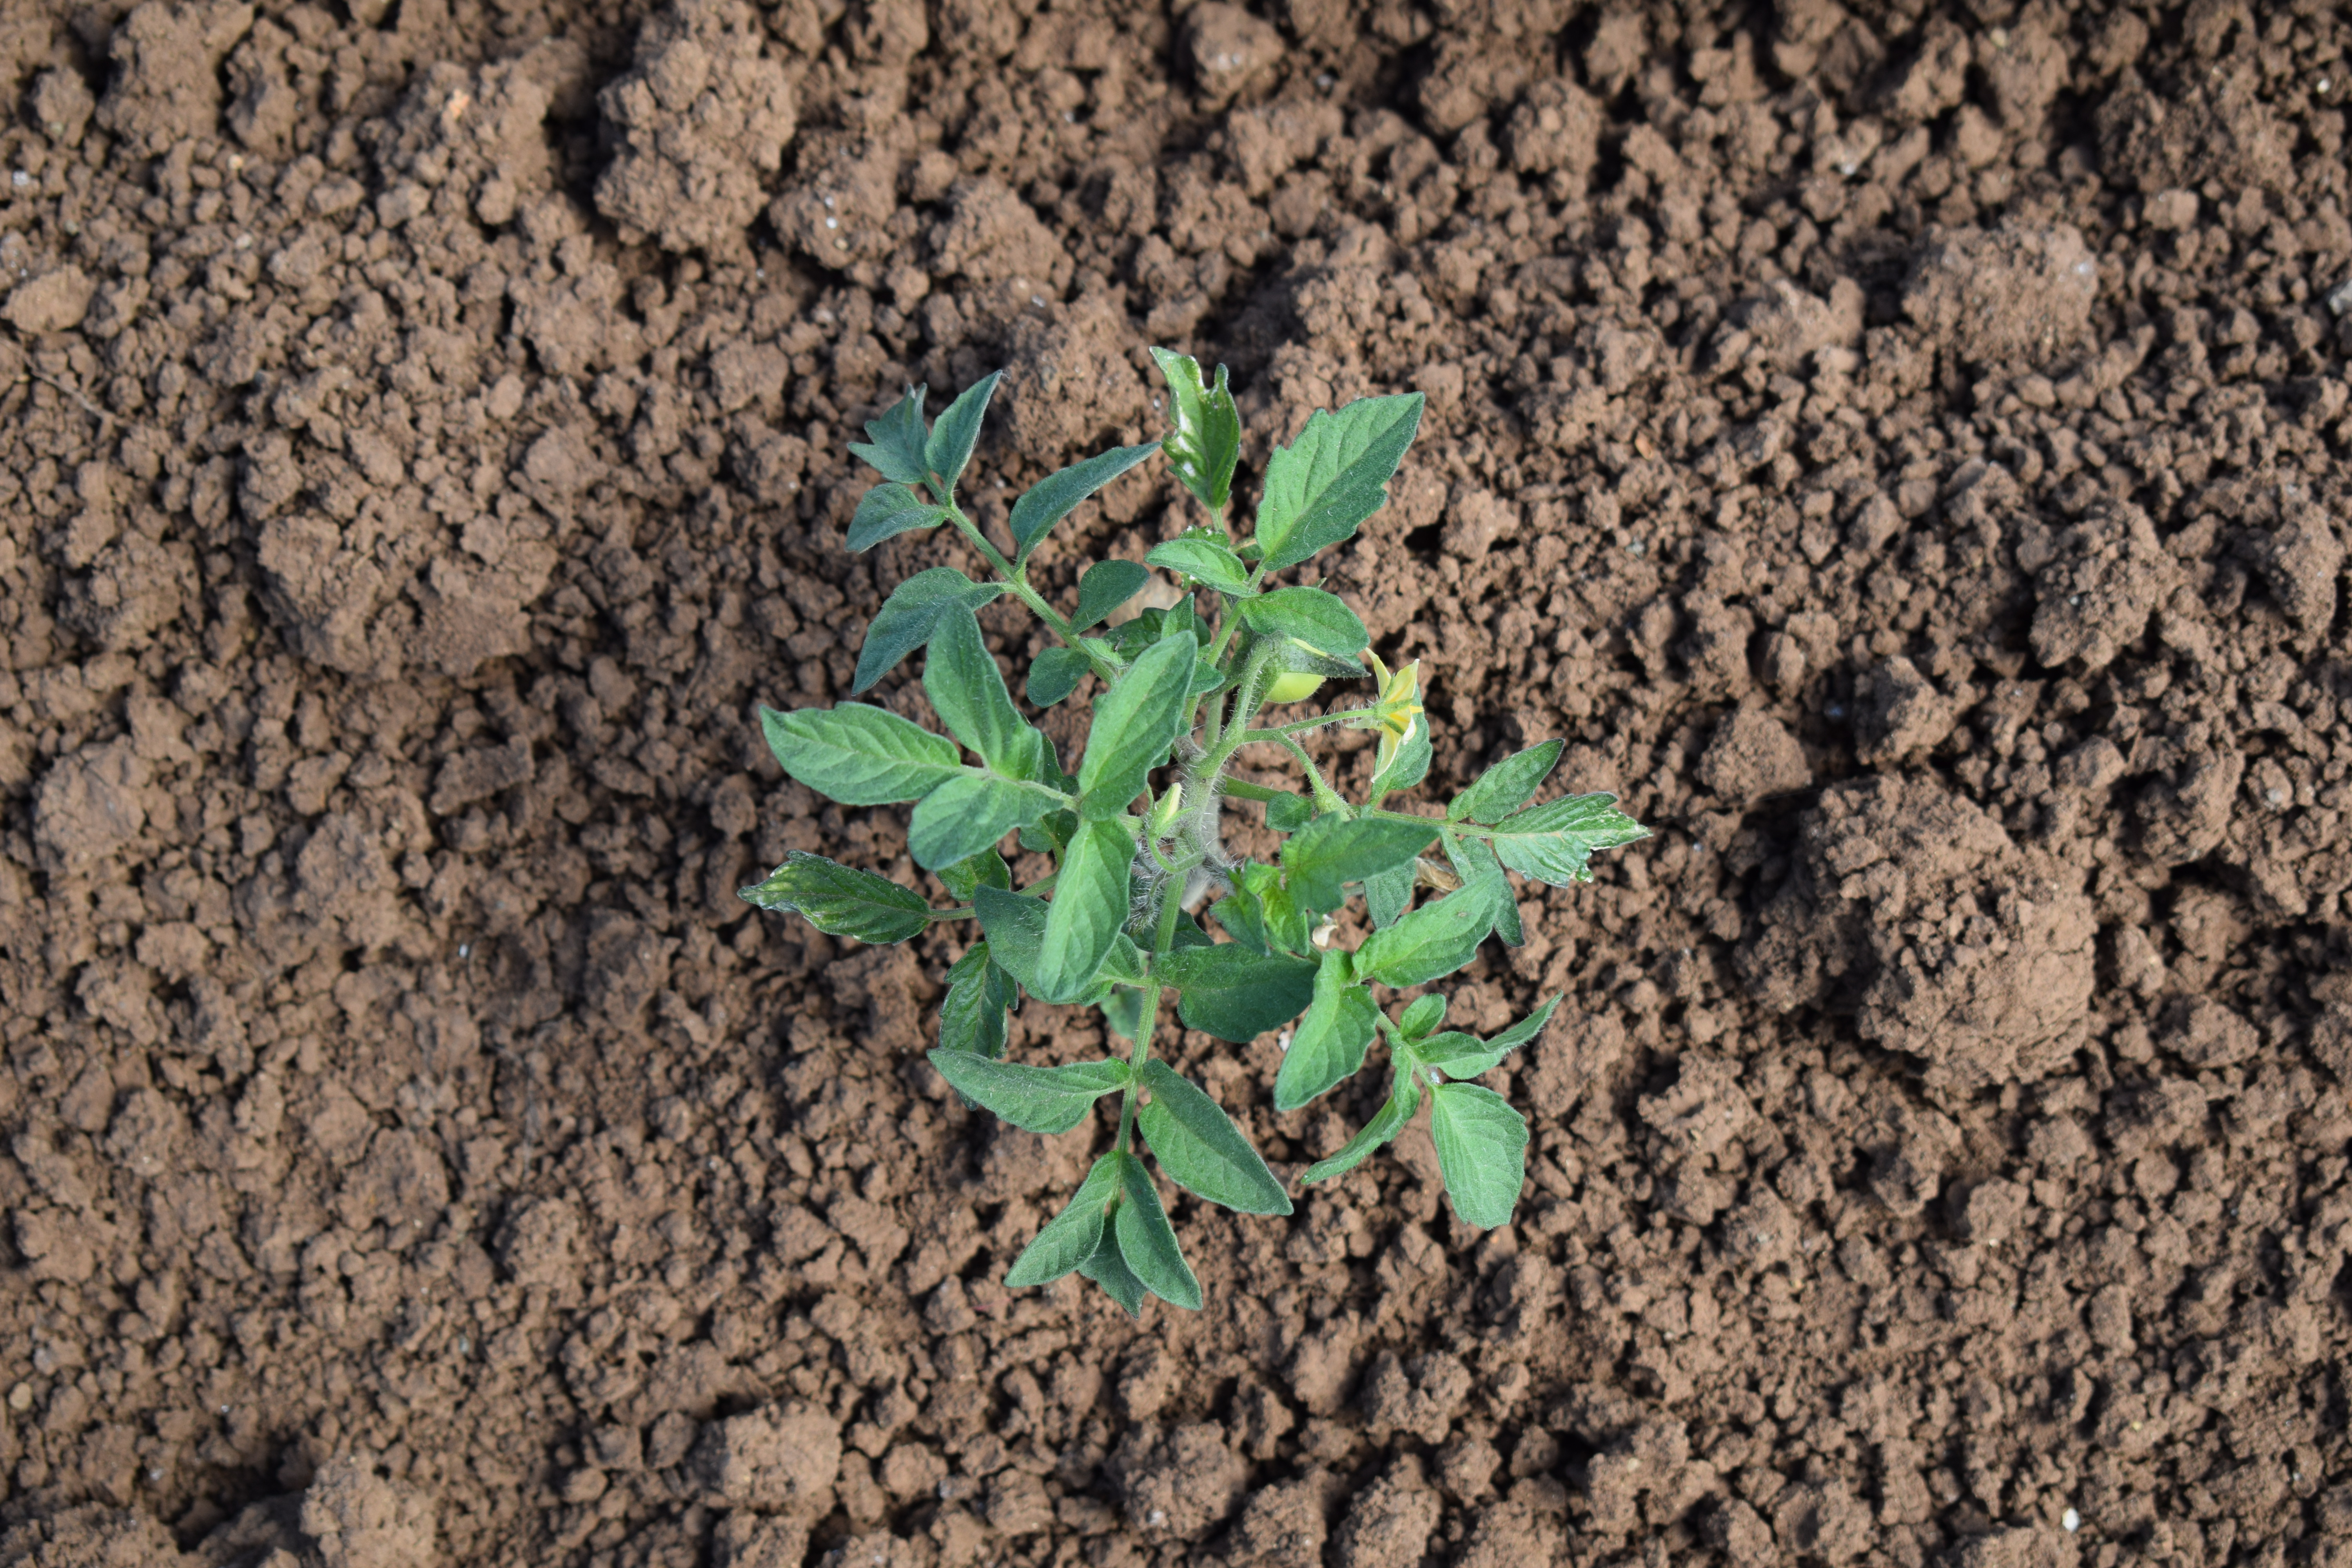
Label: tomato